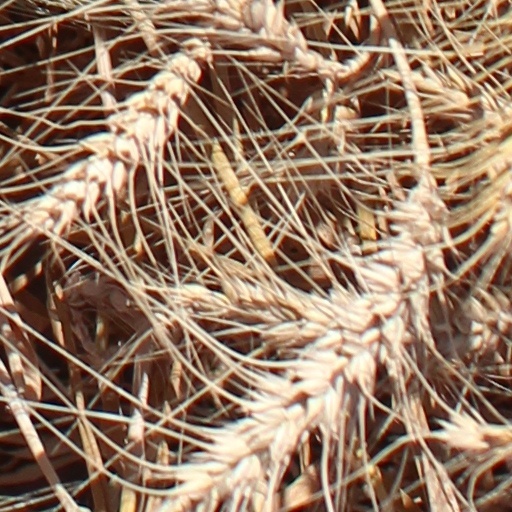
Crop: wheat